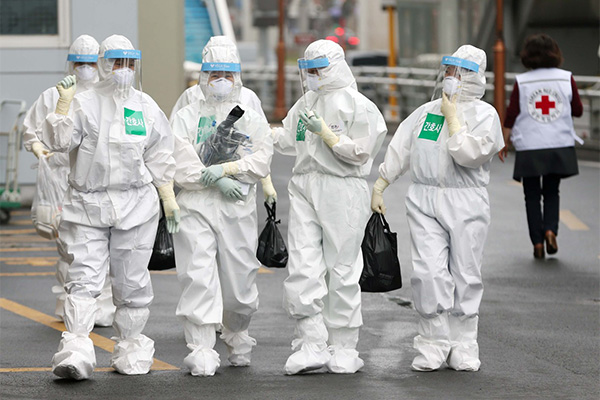
Objects detected:
Mask
Face_Shield
Face_Shield
Face_Shield
Face_Shield
Face_Shield
Mask
Mask
Mask
Mask
Gloves
Gloves
Gloves
Gloves
Gloves
Gloves
Gloves
Gloves
Gloves
Coverall
Coverall
Coverall
Coverall
Coverall